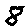
Label: 8